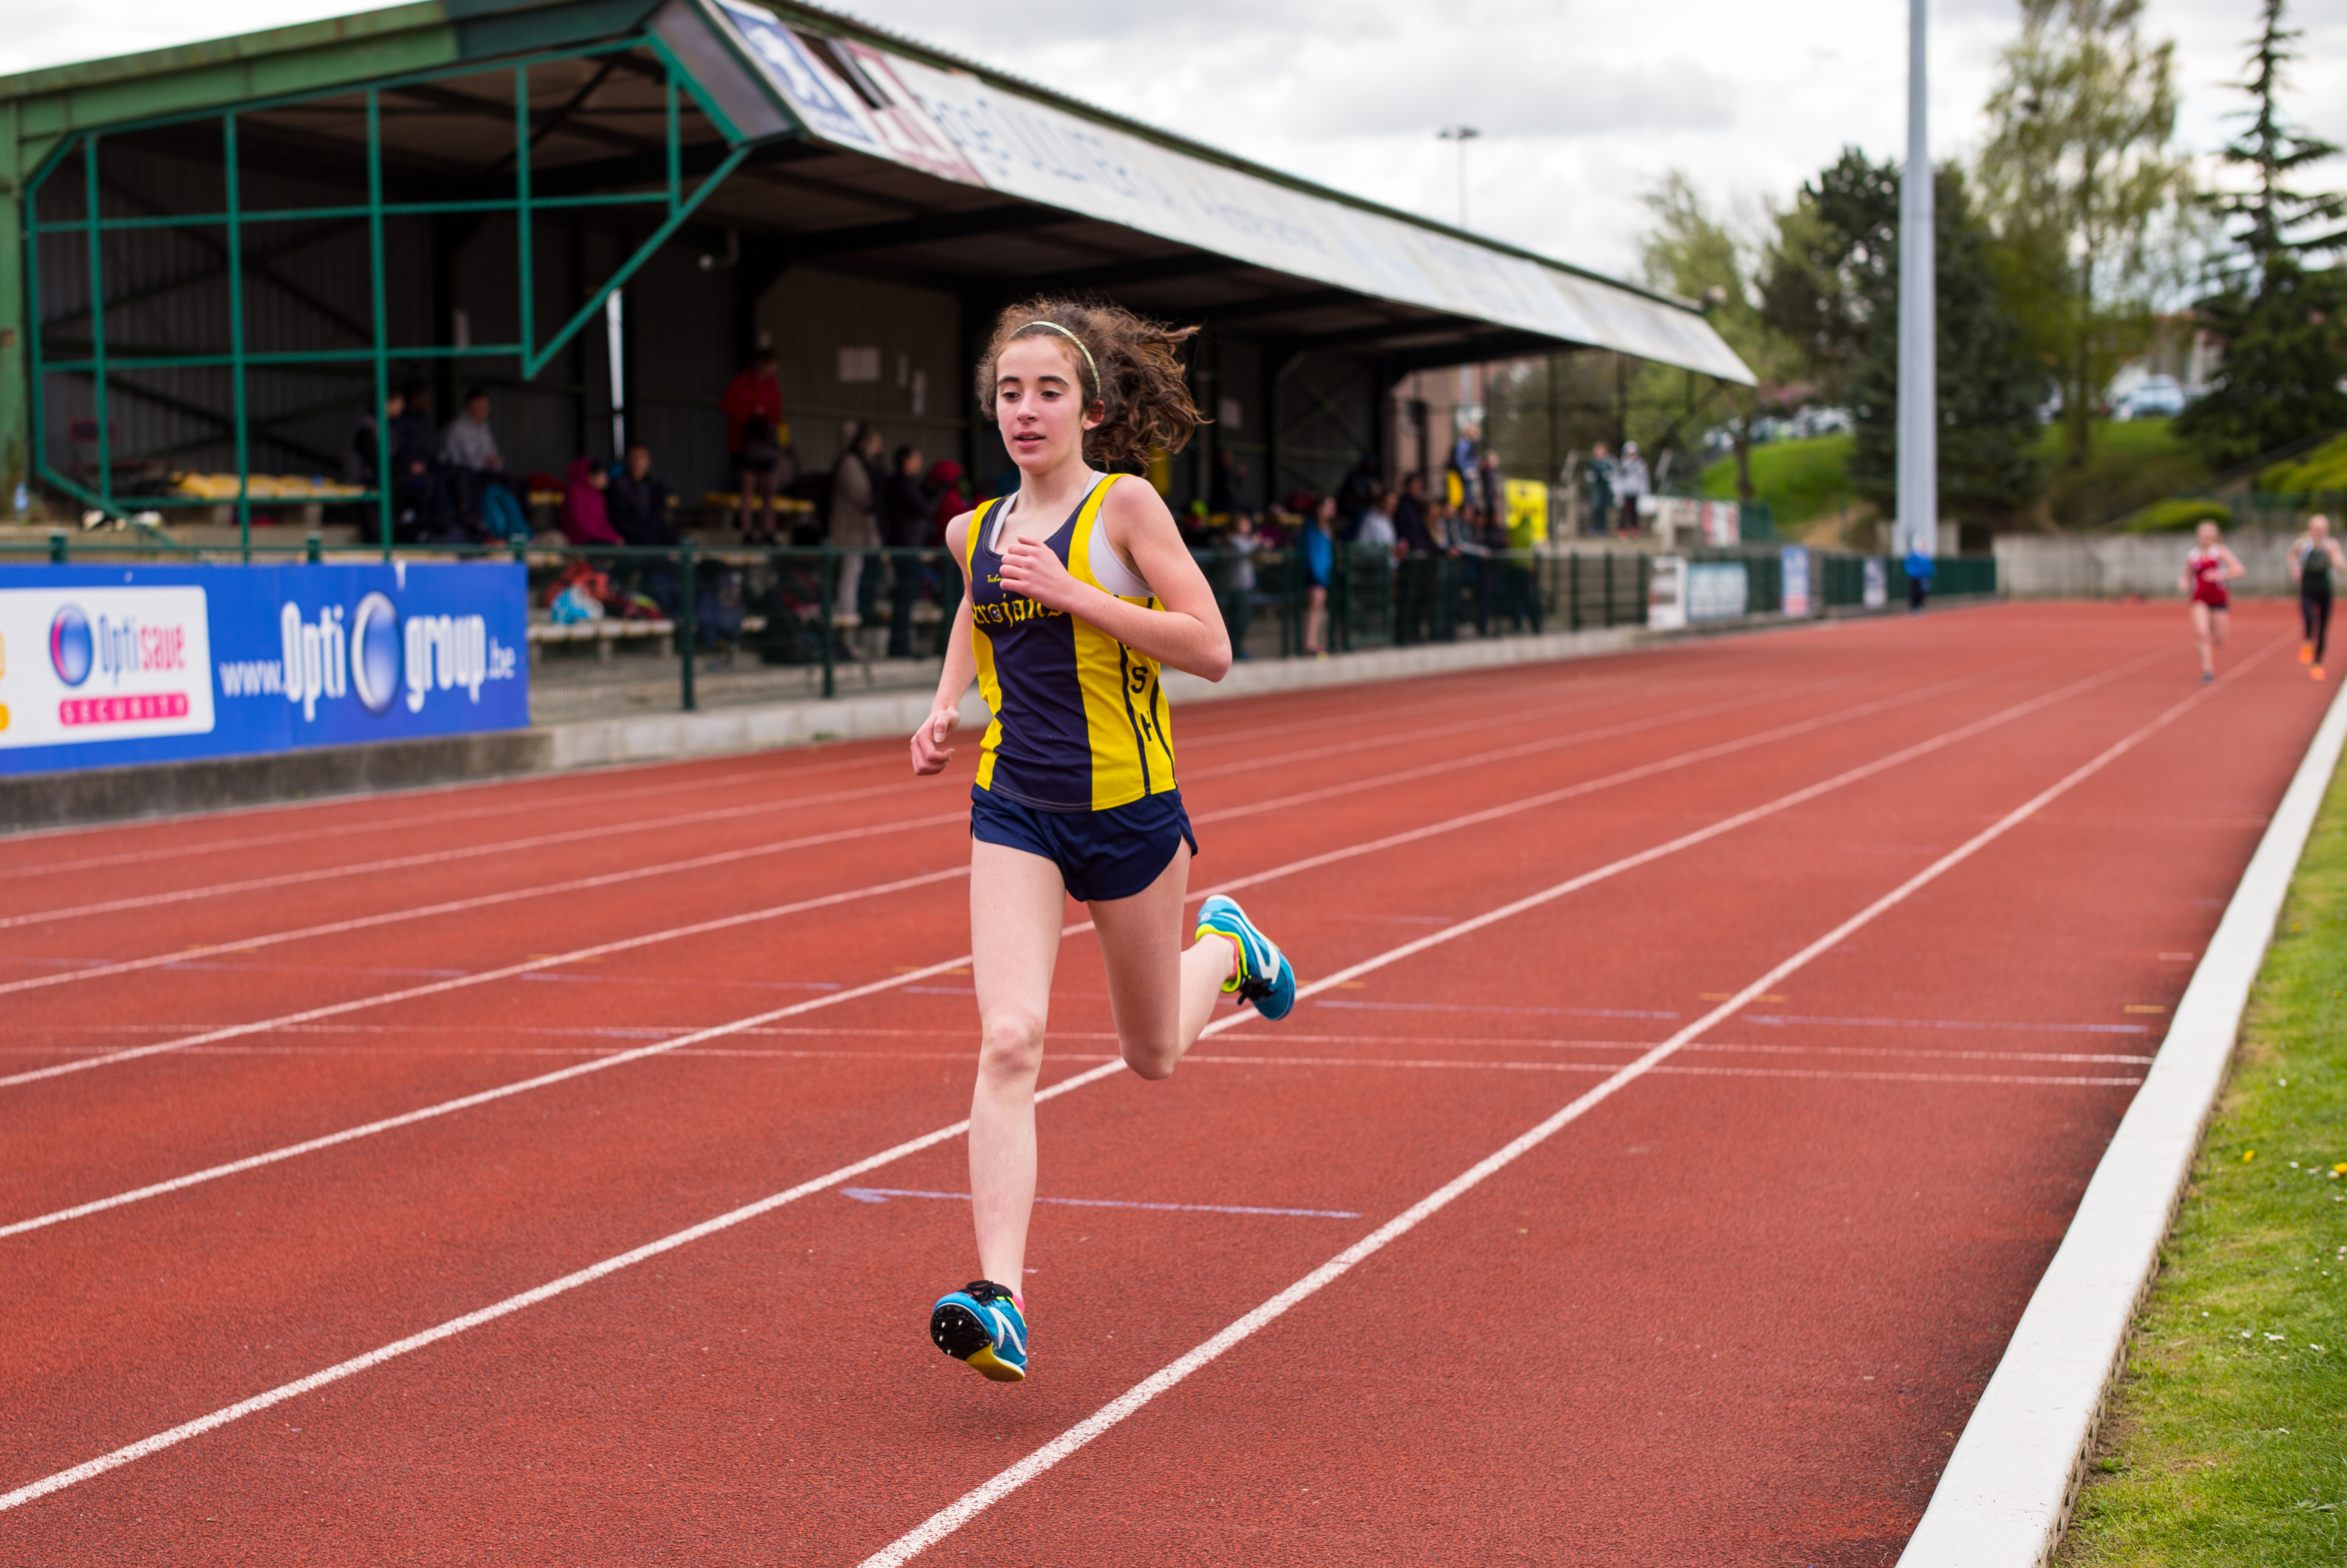
track, sport, field, running, run, spring, high, runner, ash, belgium, 2016, race, competition, hague, international, girls, brussels, m, american, team, sports, boys, 50, school, st, runners, johns, leica, 240, summilux, athlete, athletics, athletes, meet, waterloo, sprint, physical exercise, human action, track and field athletics, middle distance running, 800 metres